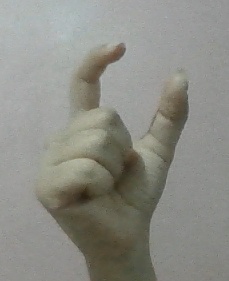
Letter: nun